St. Tammany Parish, Louisiana

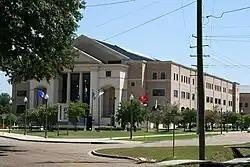
St. Tammany Parish Justice Center in Covington

St. Tammany Parish is a parish located in the U.S. state of Louisiana named after Tamanend, the legendary Lenape Chief of Chiefs and the "Patron Saint of America." At the 2020 census, the population was 264,570, making it the fourth-most populous parish in Louisiana. The parish seat is Covington. The parish was founded in 1810.